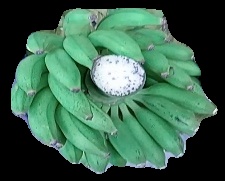
Variety: elakki-bale
Grade: grade1